Bleed for This

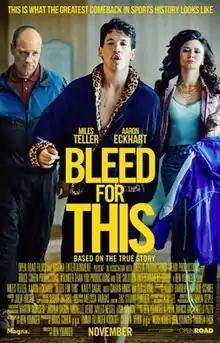
Theatrical release poster

Bleed for This is a 2016 American biographical sports film written and directed by Ben Younger and based on the life of former world champion boxer Vinny Pazienza. The film stars Miles Teller as Pazienza, with Aaron Eckhart, Katey Sagal, Ciarán Hinds, and Ted Levine in supporting roles.